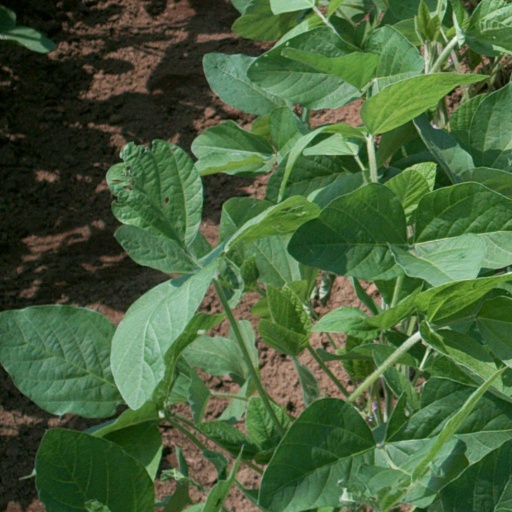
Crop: soybean